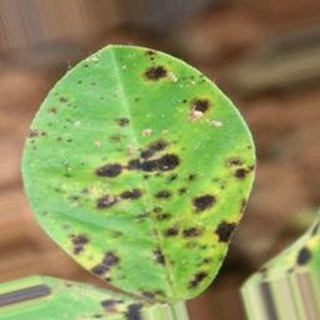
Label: groundnut_late_leaf_spot